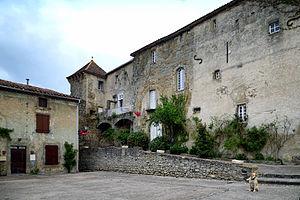
Camon est une commune française, située dans le département de l'Ariège en région Occitanie.